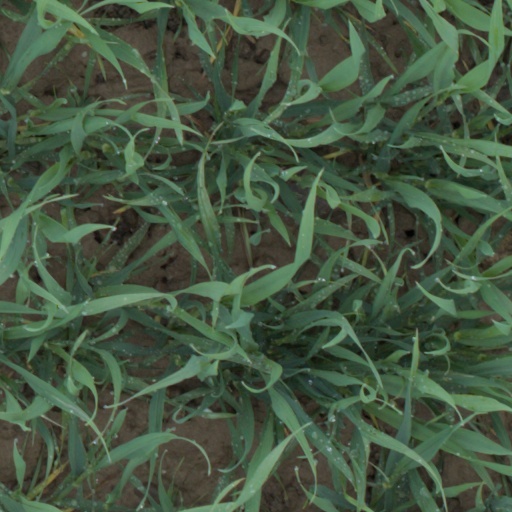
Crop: wheat